Hurst Performance

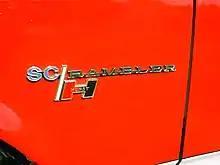
1969 AMC SC/Rambler emblem incorporating the Hurst logo

By the early 1960s, Hurst transmission shifters and other products had become legendary in auto racing, particularly in drag racing, and among custom car makers. Many automobile enthusiasts replaced basic factory floor and column-mounted gear shifts with custom Hurst floor shifters to obtain better control of gear selection, particularly for competitive driving. As automotive historian Mike Mueller noted, the aura of a Hurst brand shifter became so great that "If you didn't have a Hurst shifter in your supercar, you were a mild-mannered loser." General Motors' official policy up to that time had prohibited the use of the names of outside vendors on GM products. Although various Pontiac models had already been factory equipped with Hurst shifters, Division manager Elliot "Pete" Estes convinced GM that having the Hurst name on its cars' shifters would be an effective sales tool. Beginning in 1965 it did.